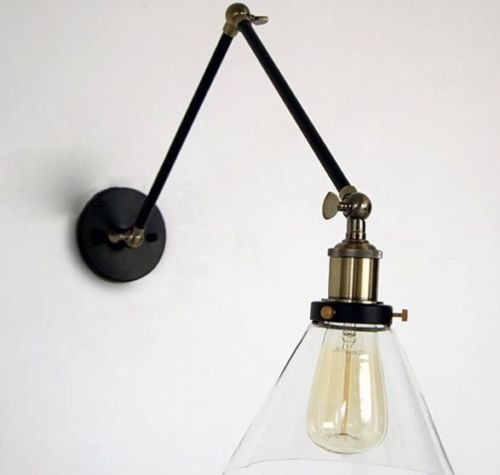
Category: lamp